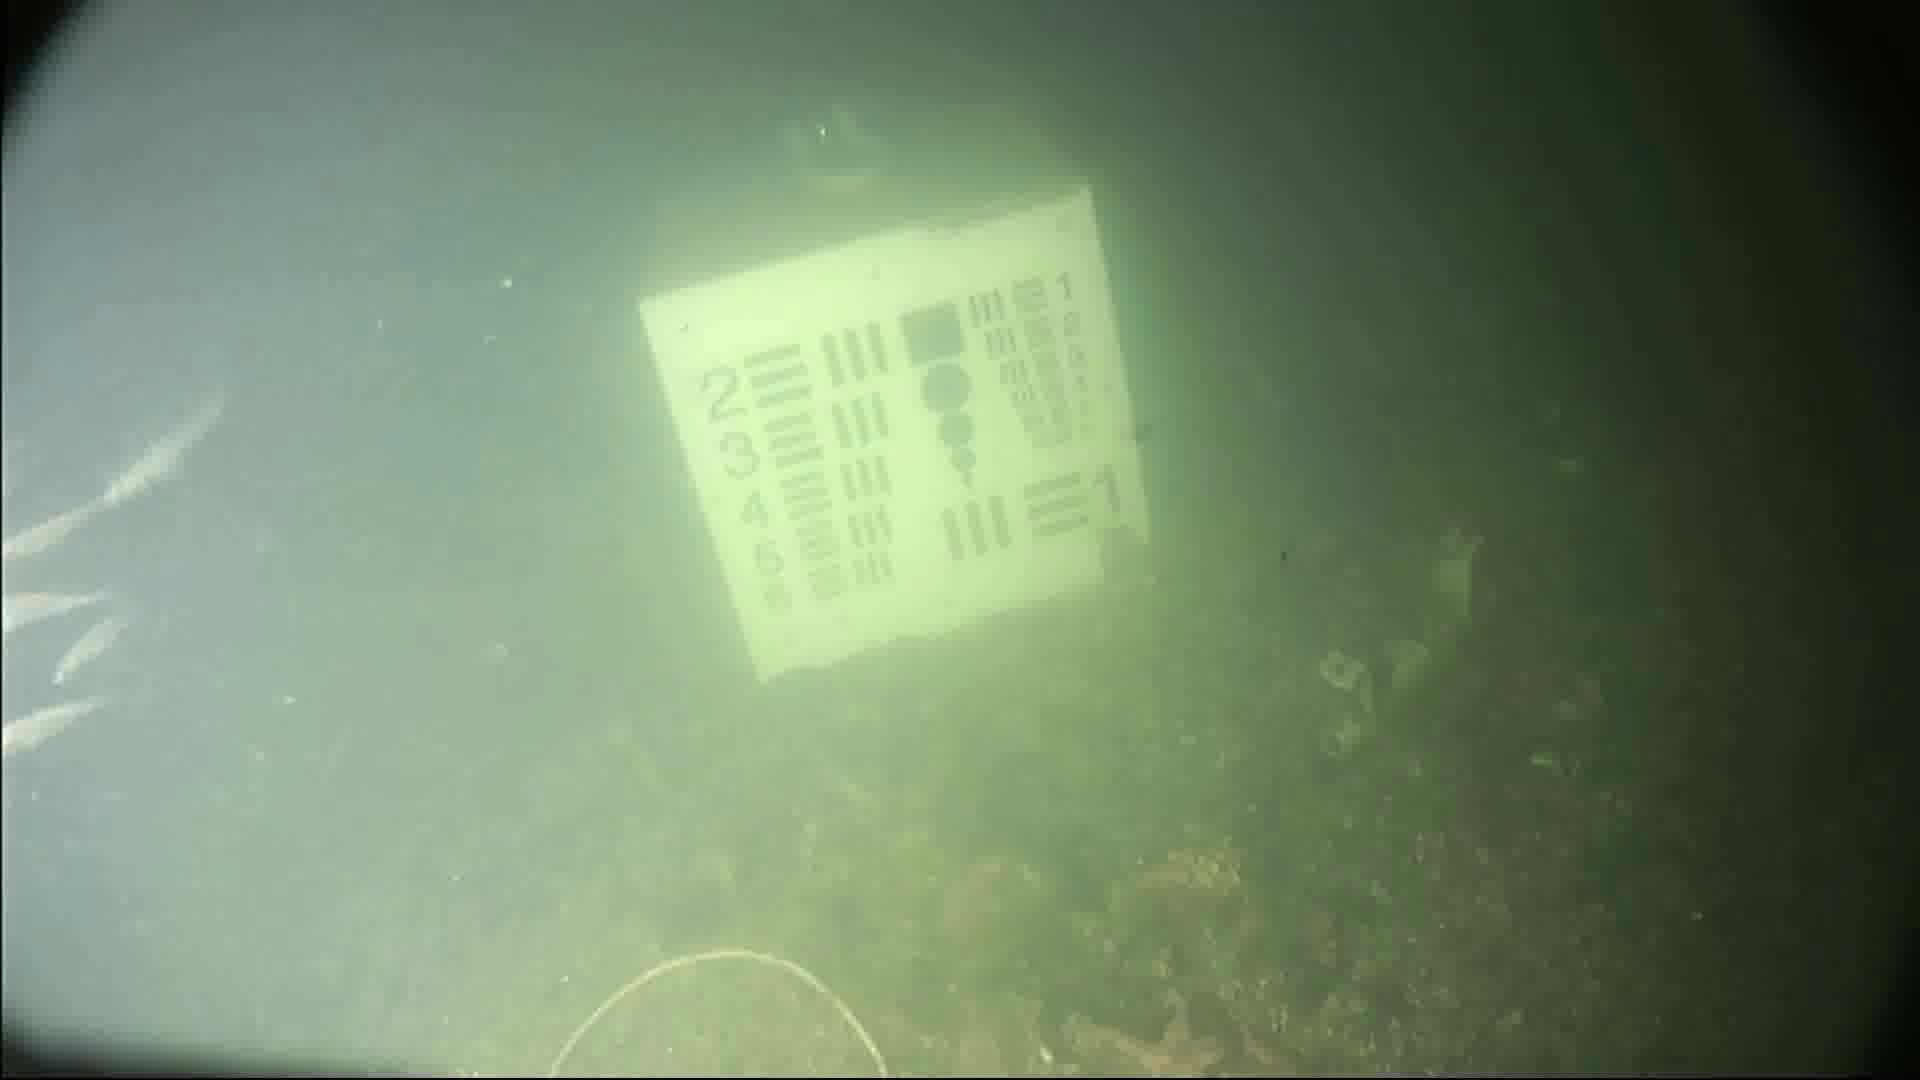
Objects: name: small_fish
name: starfish